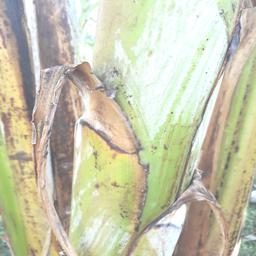
Label: PSEUDOSTEM WEEVIL